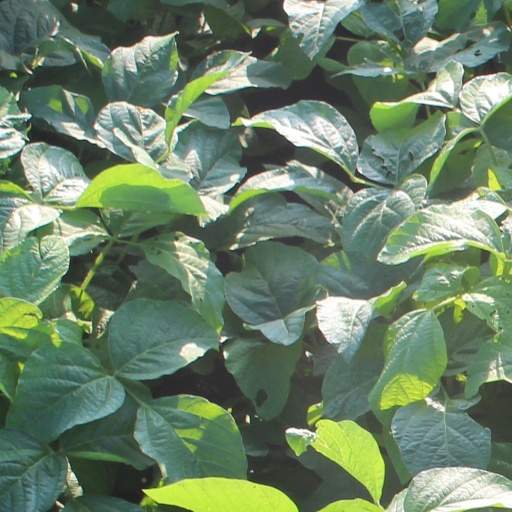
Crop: soybean